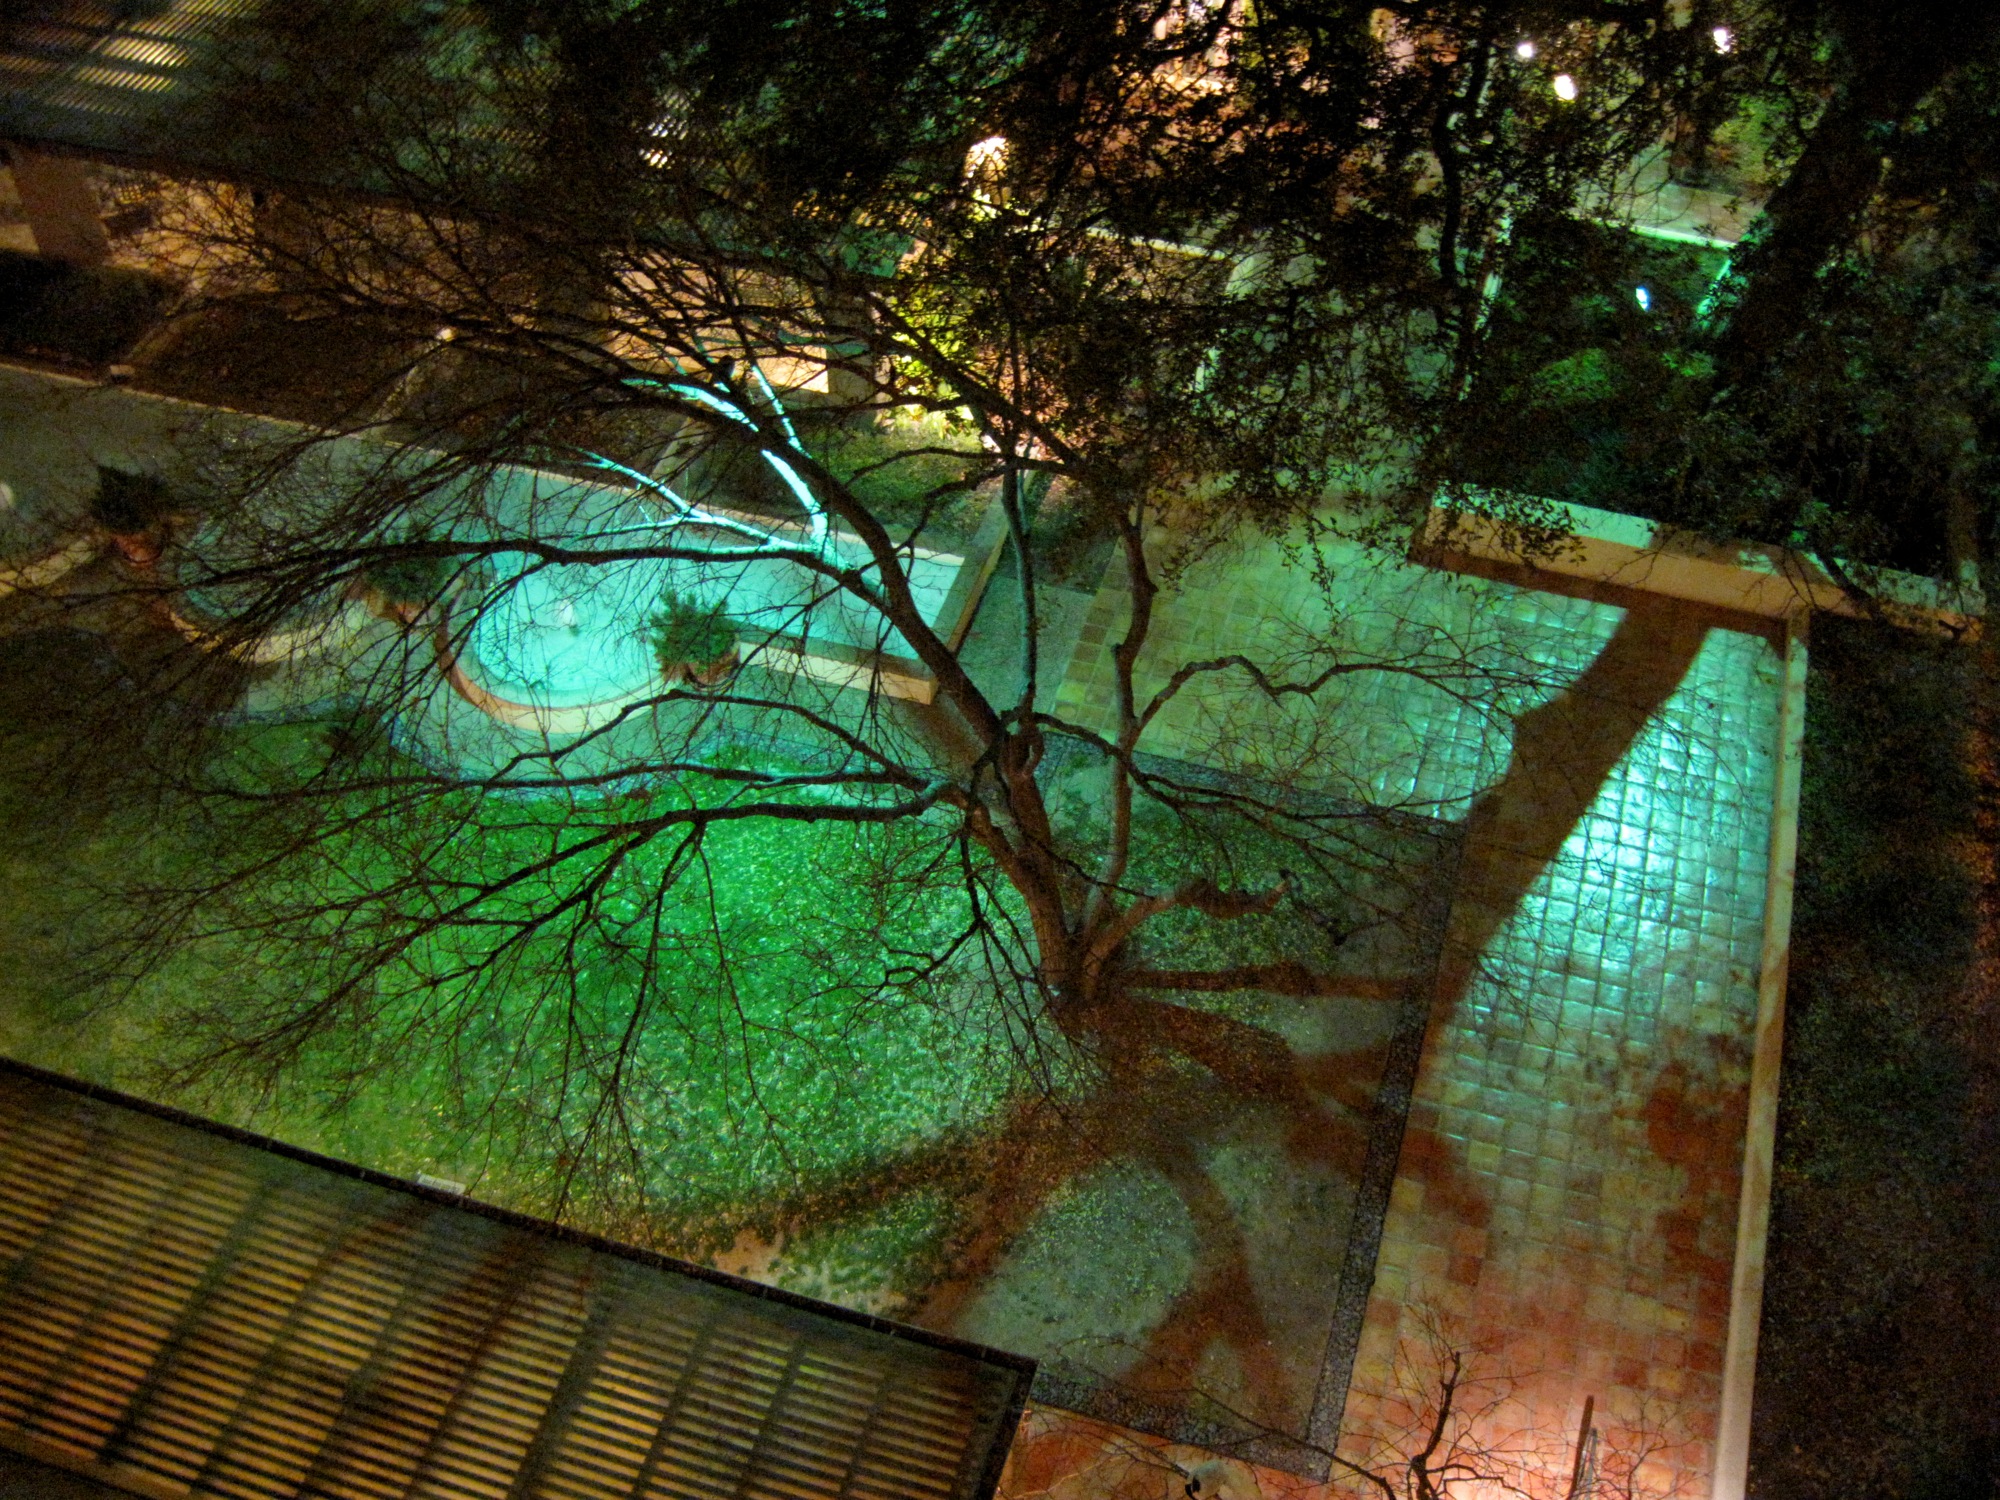
tree, nature, forest, branch, light, sunlight, leaf, window, green, reflection, jungle, autumn, darkness, texas, woodland, sanantonio